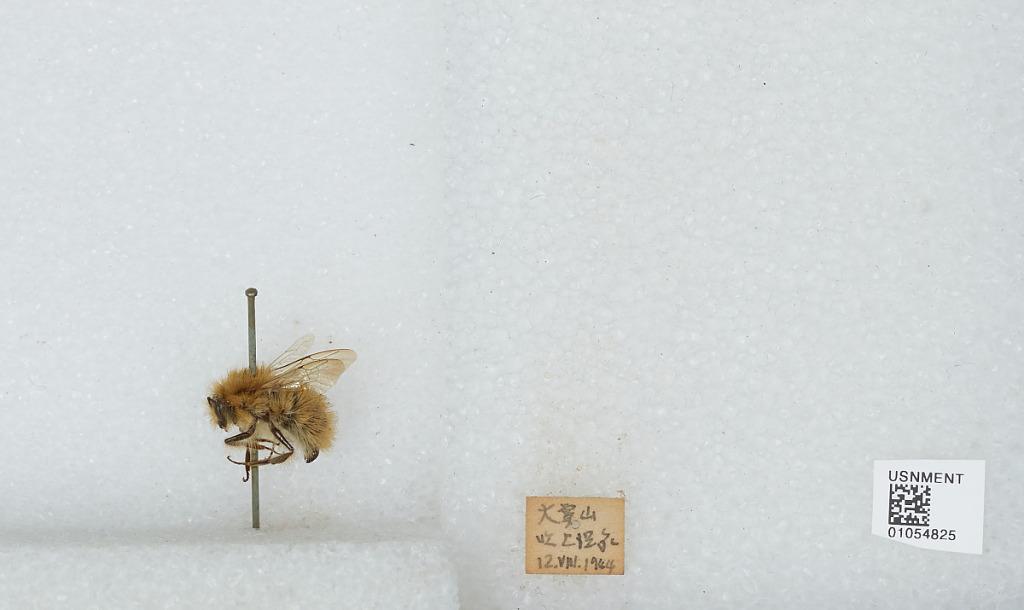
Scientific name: Bombus sp.
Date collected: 1944-8-12